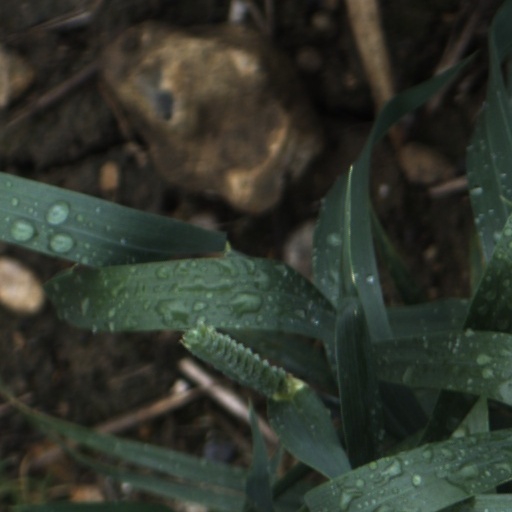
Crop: wheat